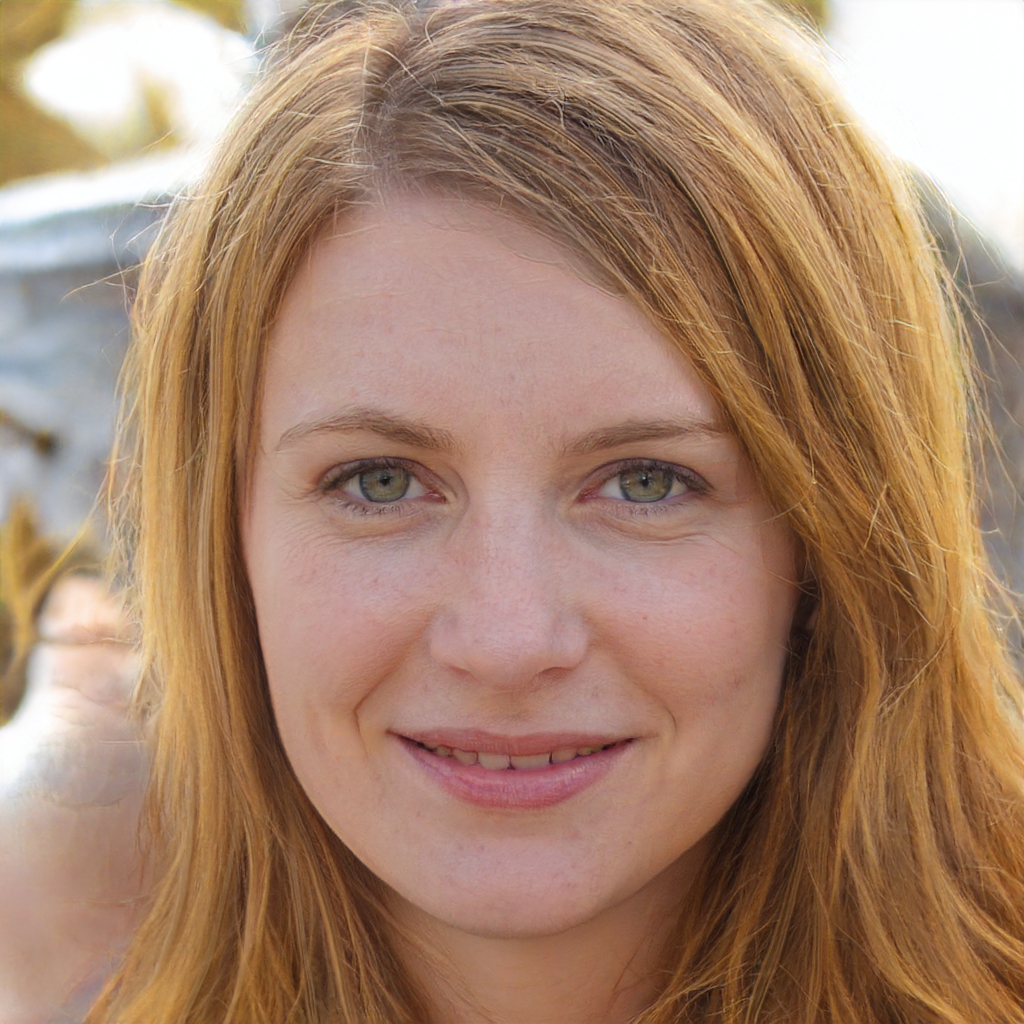
Label: Colored